Gina Lollobrigida

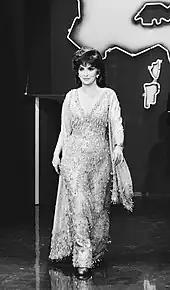
Lollobrigida in 1979

Lollobrigida retired from filming in 1997. She told "PARADE" in April 2000: "I studied painting and sculpting at school and became an actress by mistake ... I've had many lovers and still have romances. I am very spoiled. All my life, I've had too many admirers." After retirement she divided her time between her house on Via Appia Antica in Rome and a villa in Monte Carlo. After 2009, she refused visitors to her home.